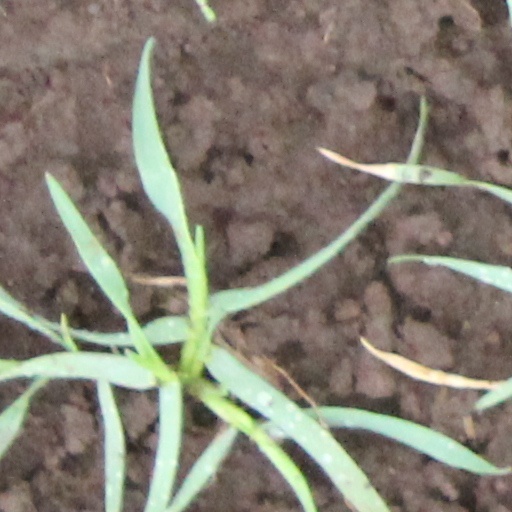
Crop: wheat